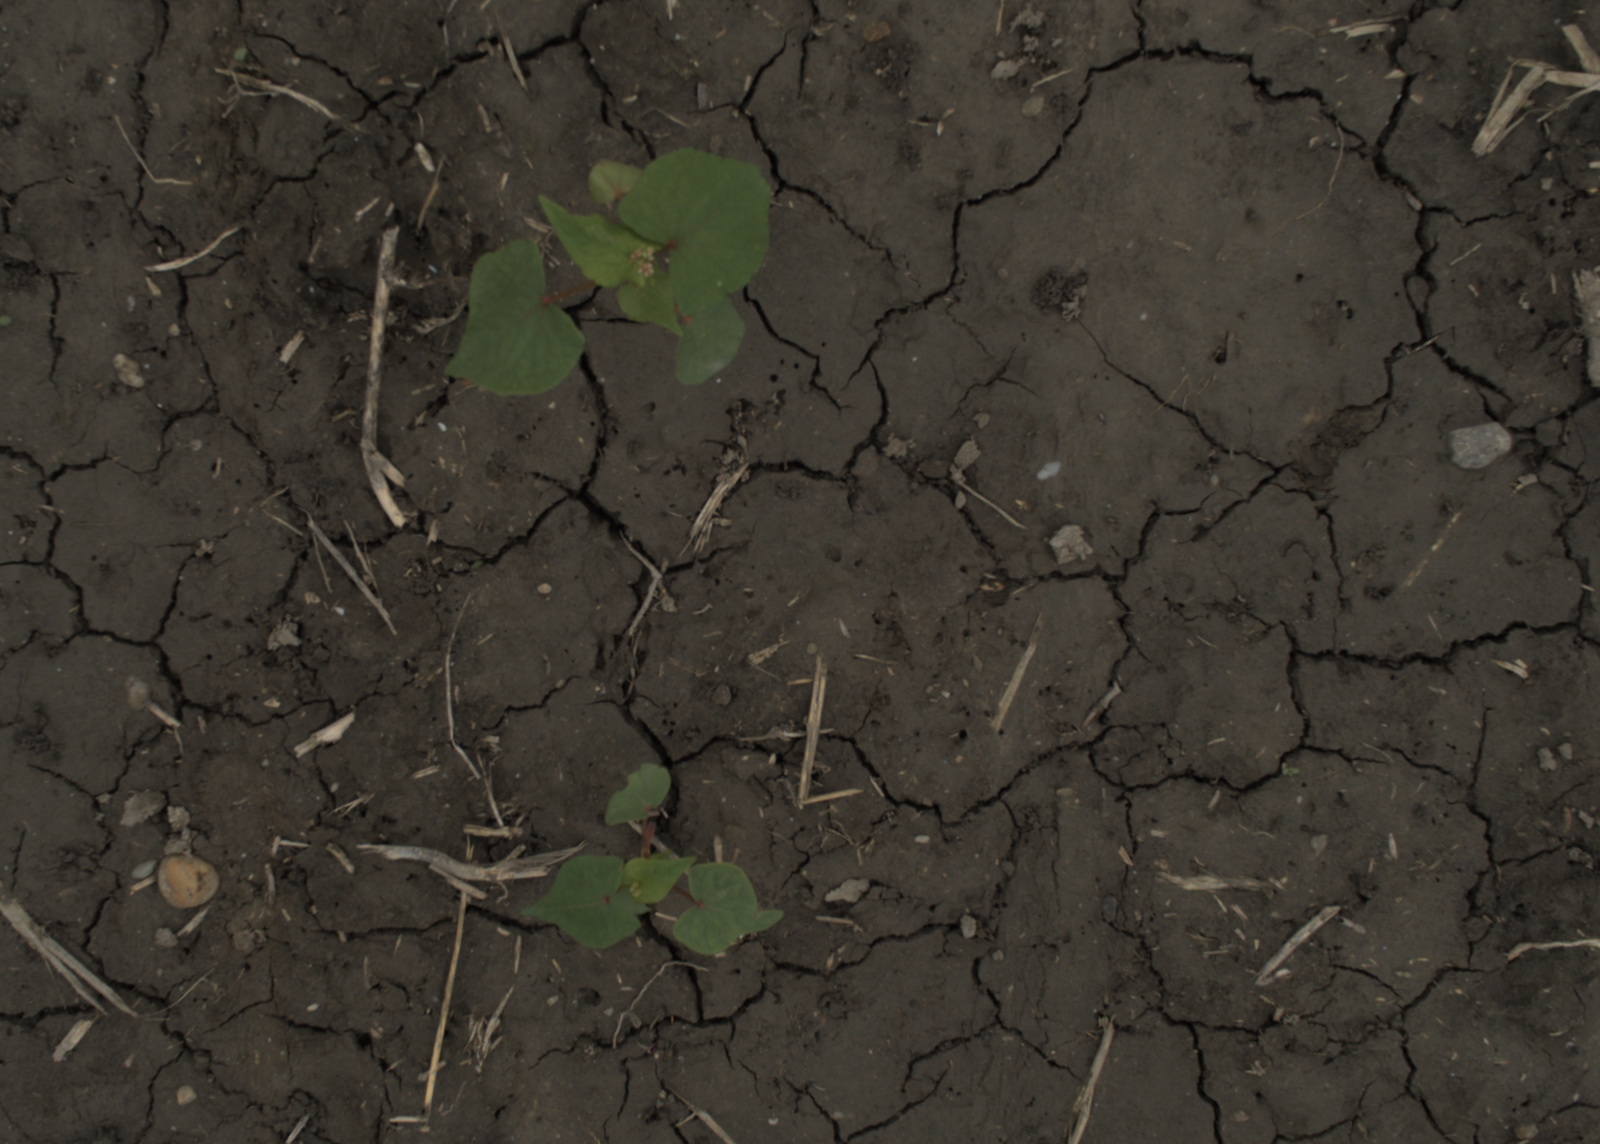
Capture date: 29.09.2021 14:07:36
Weather: cloudy
Wind: medium
Seeding date: 02.09.2021
Plant canopy height (mm): 954